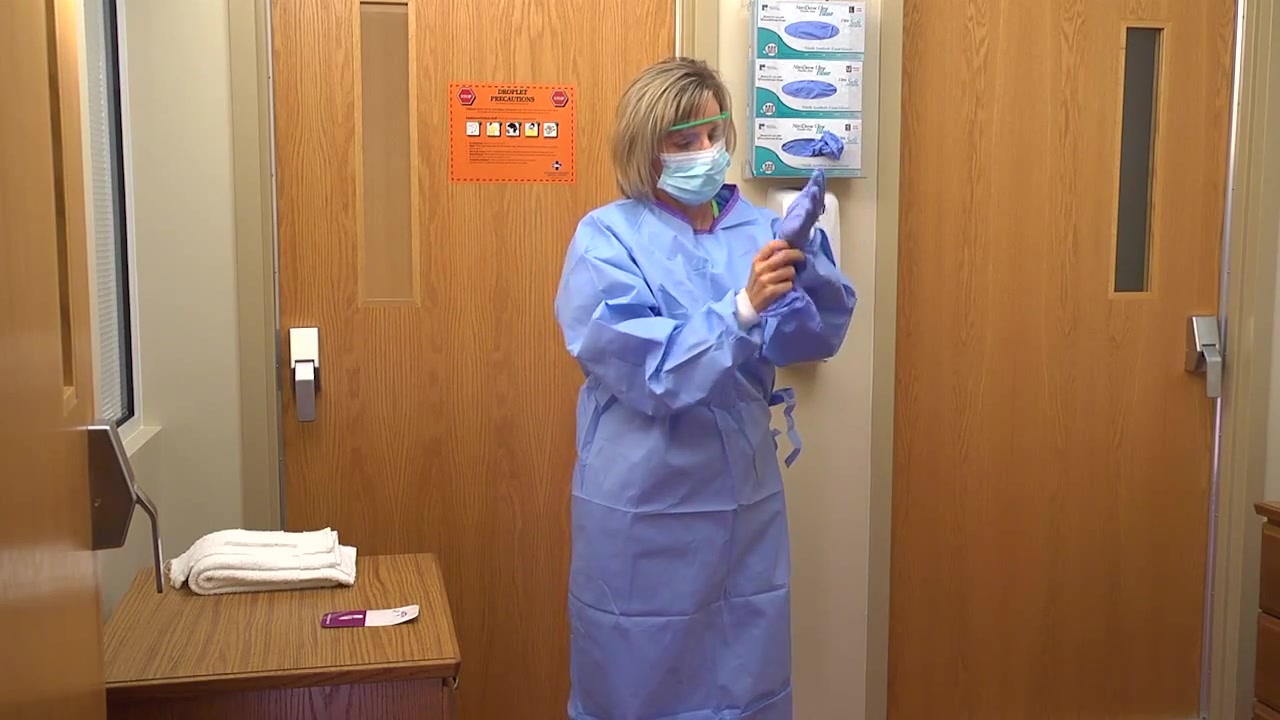
Objects detected:
Coverall
Gloves
Face_Shield
Mask